New Economy Movement in the United States

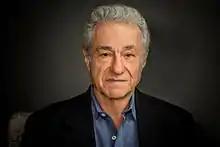
Gar Alperovitz

The New Economy Movement in the United States is a group of organizations that are attempting to restructure the current economic system. The movement prioritizes human well-being over economic growth. Its primary goal is to localize the economy in an attempt to spread wealth and promote sustainable business practices. The New Economy movement challenges both neoclassical and Keynesian economics to include theories of ecological economics, solidarity economy, commons, degrowth, systems thinking and Buddhist economics. The movement promotes more public ownership of the economy through organizational structures such as cooperatives, and state-owned banks. The goal of these changes is to remove or alleviate harmful environmental and social impacts of capitalism through alternative economic as well as political practices. A principal leader of the movement is the political economist and activist Gar Alperowitz, who, with others, promote the democratizing ownership of businesses and the economy as a means to achieve a sustainable, fair, and equal society.